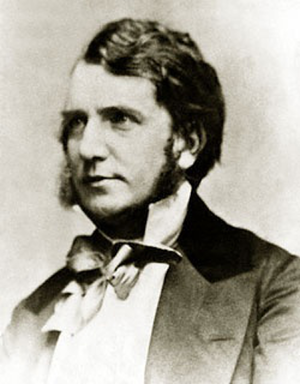
Sheridan Le Fanu, né le 28 août 1814 à Dublin, où il est mort le 10 février 1873, est un écrivain irlandais.